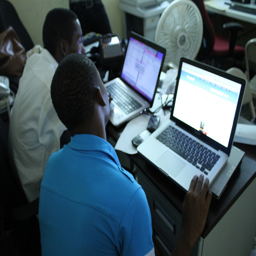
Two young men using laptops at a desk together
Two men sitting next to each other looking at laptops
Two students use laptop computers sitting at a desk.
Two guys, one with a blue shirt and one with a white shirt, on their laptops
two guys sitting next to each other with laptops